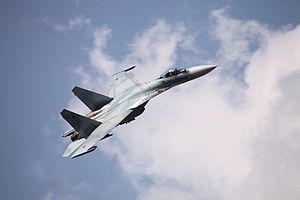
Sukhoj Su-27 / Galleri
Sukhoj Su-27 er et to-motoret jagerfly med avanceret flyveteknik udviklet af det russiske designbureau Sukhoj. Flyet blev udviklet i Sovjetunionen som et direkte modsvar til de store amerikanske fjerde-generations jagerfly og har en rækkevidde på 3.530 km, kraftig bevæbning, sofistikeret flyudstyr og høj grad af manøvredygtighed. Su-27's primære rolle er som jagerfly til sikring af luftherredømme, men senere varianter kan udføre næste alle kampopgaver. Su-27 komplementerer den mindre MiG-29 og har samme funktion som det amerikanske modstykke F-15 Eagle. Su-27 blev taget i tjeneste i Sovjetunionens luftvåben i 1985.